200 and 400 Spectrum Center Drive

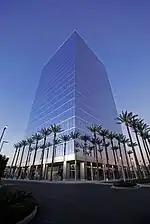
200 Spectrum, one of the two identical buildings

The two towers were designed by New York-based architectural firm Pei Cobb Freed & Partners with Michael Bischoff serving as the project's lead. 200 and 400 Spectrum Center Drive stand at the same rounded height of ; however, 400 Spectrum is marginally taller by , making it the tallest building in Orange County, California. The previous titleholder was 520 Newport Center Drive, another Irvine Company-owned office building standing at in neighboring Newport Beach. When 200 Spectrum's plans were announced in 2014, a company spokesman said that the point of its height was to maximize office space rather than to compete for the title of the tallest building in a given region, as has been the case with many skyscraper projects around the world. Both towers have 20 floors but their top floors are listed as the 21st as the thirteenth floor is skipped in the directory.